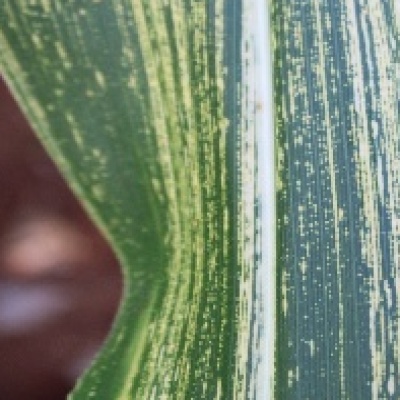
Label: Corn_(Maize)___Maize_Streak_Virus